Bonnie Urquhart Gruenberg

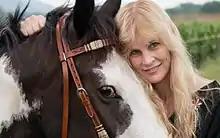
Gruenberg in 2012

Bonnie Urquhart Gruenberg (born August 1963) is an American photographer, author, artist, and certified nurse-midwife. She was raised in Connecticut and earned degrees in nursing at Southern Vermont College and the University of Pennsylvania. She worked as an urban emergency medical technician/paramedic in Connecticut from 1988 to 2000. Her published works cluster within two primary topics: wild horses and midwifery/childbearing. She is the author of Birth Emergency Skills Training and the creator of its associated workshops. She is also the creator of the Atlantic Wild Horse Trail, a virtual route that links the feral horse herds of the Atlantic coast into a chain of vacation spots and day-trip destinations.